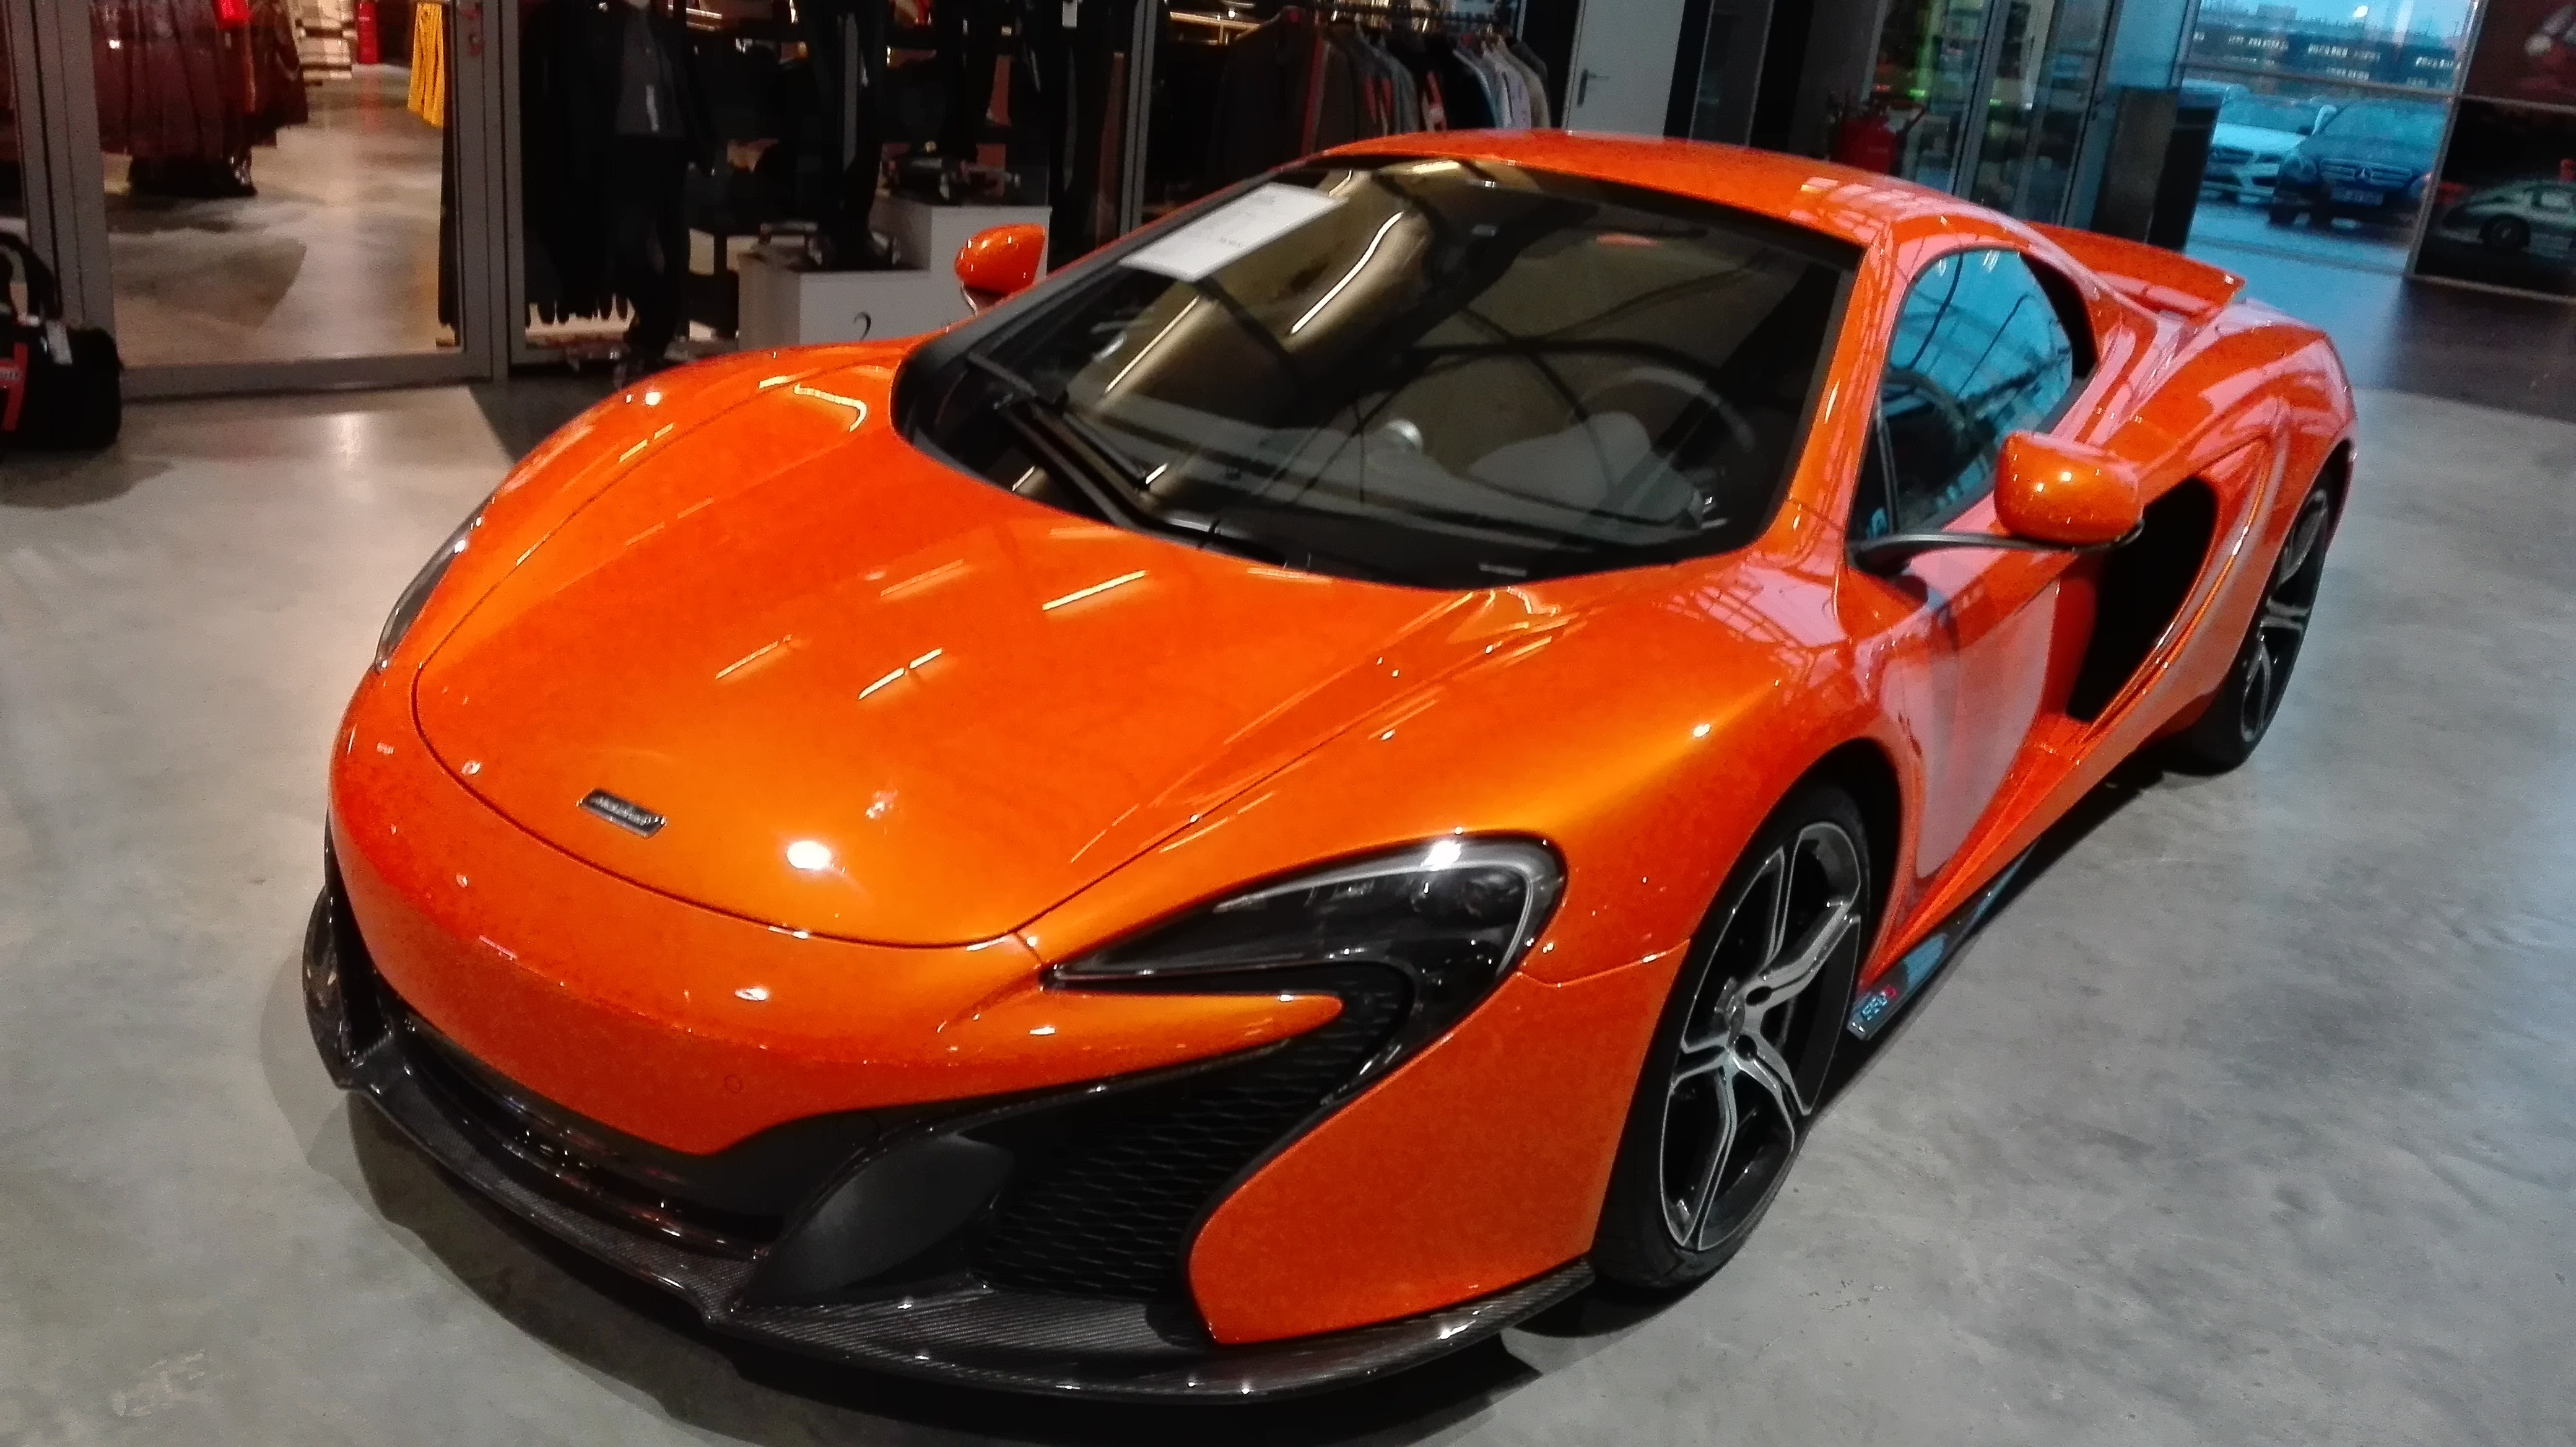
mc, Laren, pkw, land vehicle, vehicle, car, supercar, sports car, automotive design, orange, mclaren automotive, Mclaren p1, performance car, auto show, coupe, automotive exterior, personal luxury car, mid size car, mclaren mp4 12c